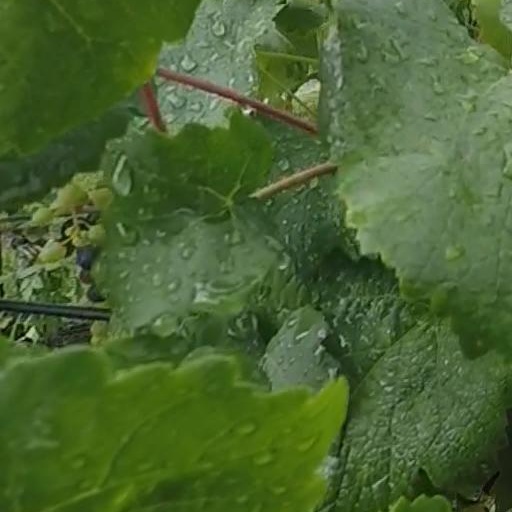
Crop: grape